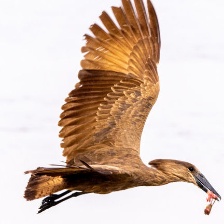
Species: HAMERKOP
Scientific name: SCOPUS UMBRETTA